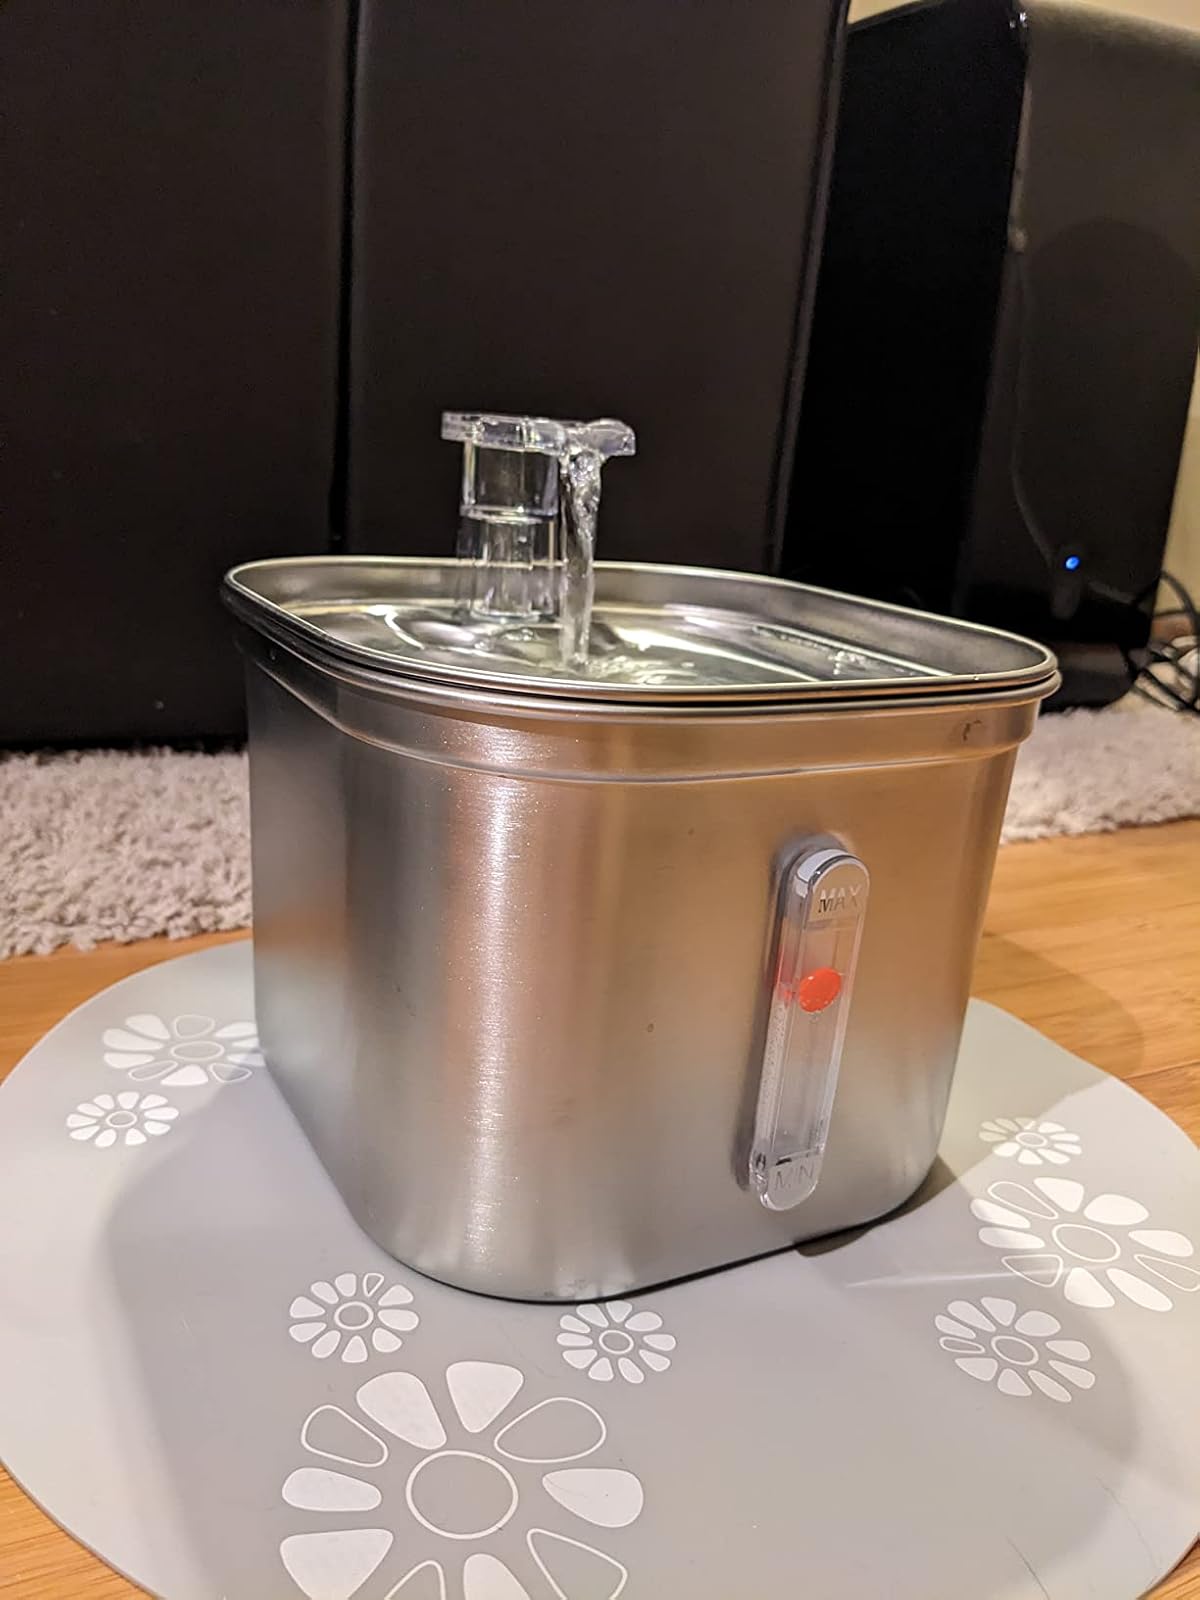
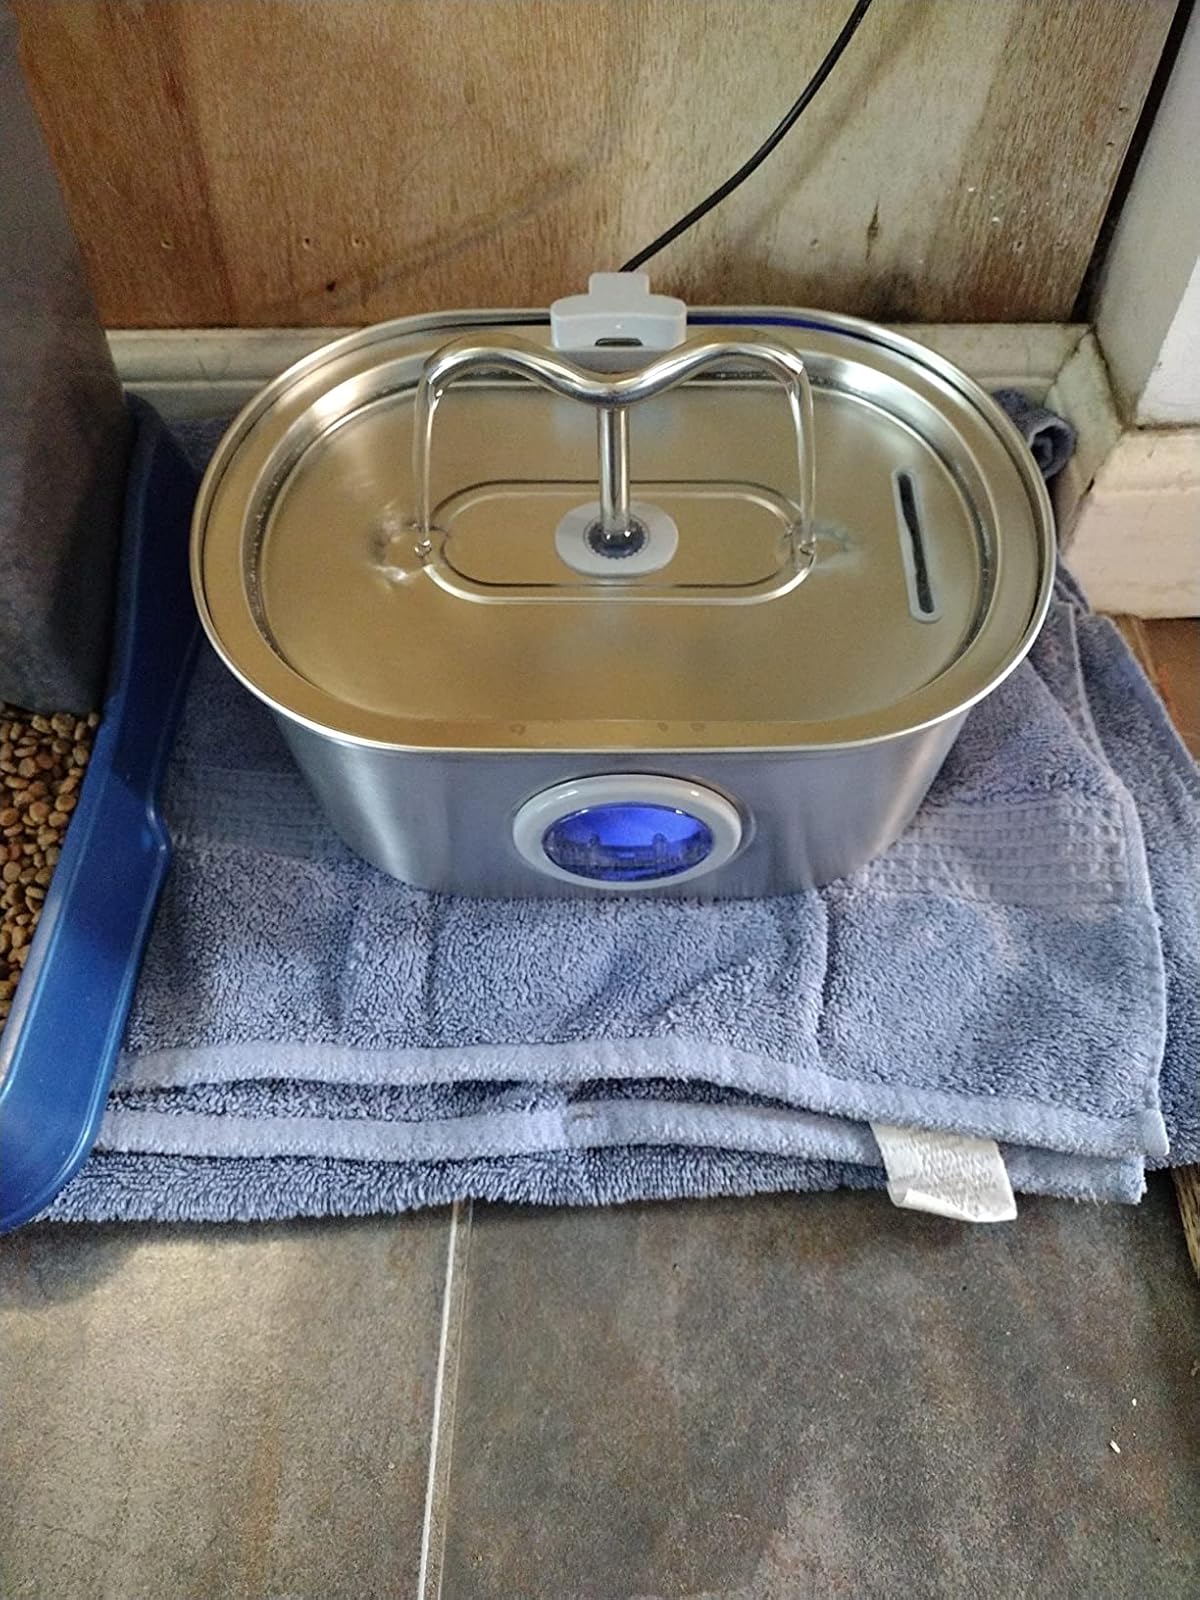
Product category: items_bowl
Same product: no